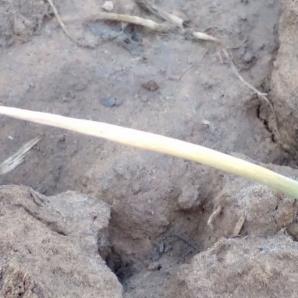
Crop: Onion
Condition: fusarium-d